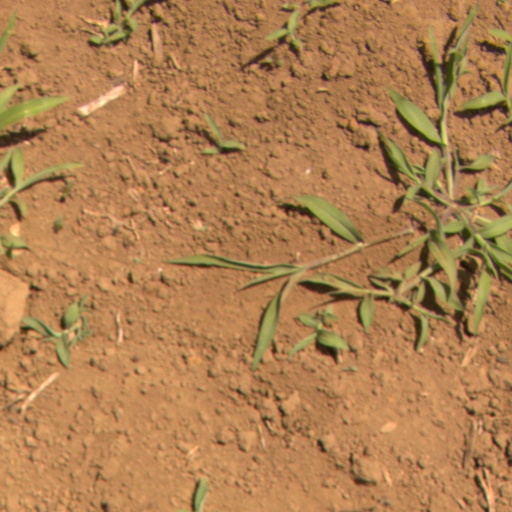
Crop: Jerusalem artichoke